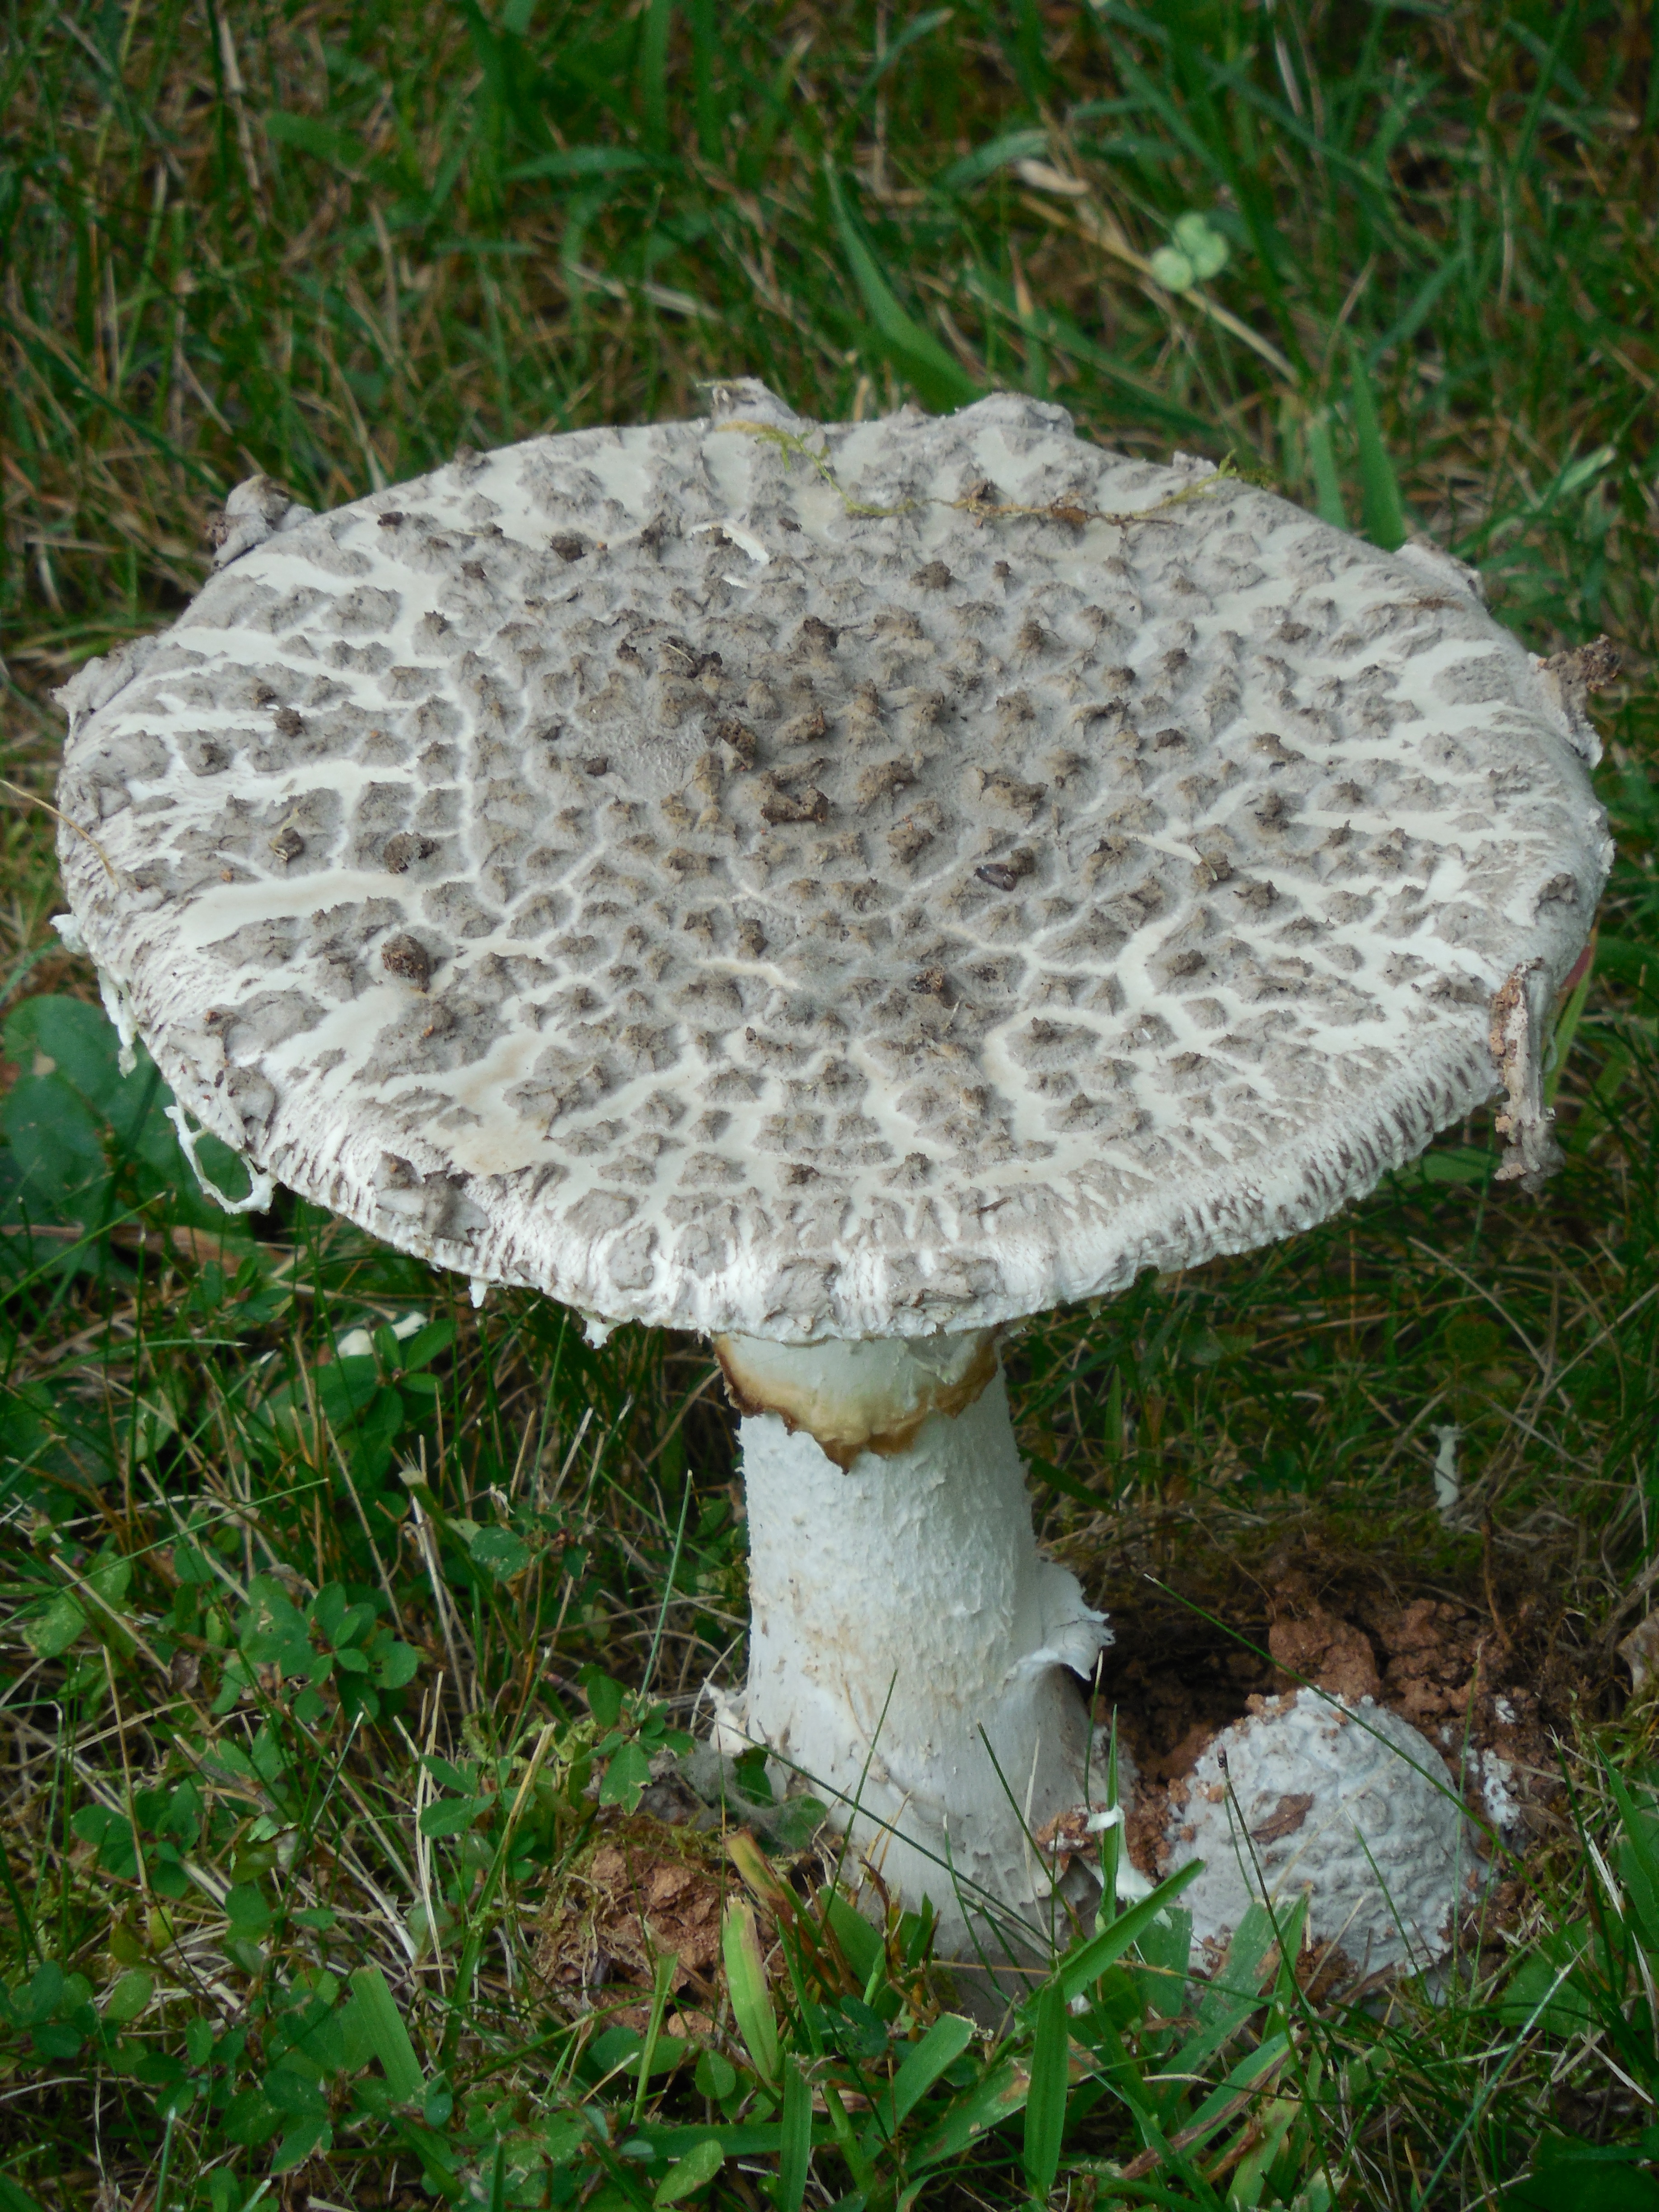
nature, forest, grass, white, wild, autumn, mushroom, season, fungus, fungi, cap, raw, bolete, agaricus, matsutake, inedible, oyster mushroom, edible mushroom, medicinal mushroom, agaricomycetes, agaricaceae, penny bun, pleurotus eryngii